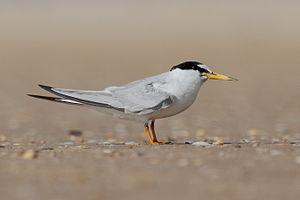
La Ville-aux-Dames est une commune française du département d'Indre-et-Loire en région Centre-Val de Loire. Peuplée par 5 175 habitants en 2017 et située entre la Loire et le Cher, La Ville-aux-Dames appartient aujourd'hui à l'agglomération tourangelle.
Les Salins-d'Hyères sont une zone de marais salants situés sur les côtes de la mer Méditerranée, sur le territoire de la commune de Hyères, dans le département du Var et de la région Provence-Alpes-Côte d'Azur. Constituant l'un des espaces naturels les plus remarquables du rivage méditerranéen, ils ont été, jusqu'en 1995, utilisés pour la production du sel.